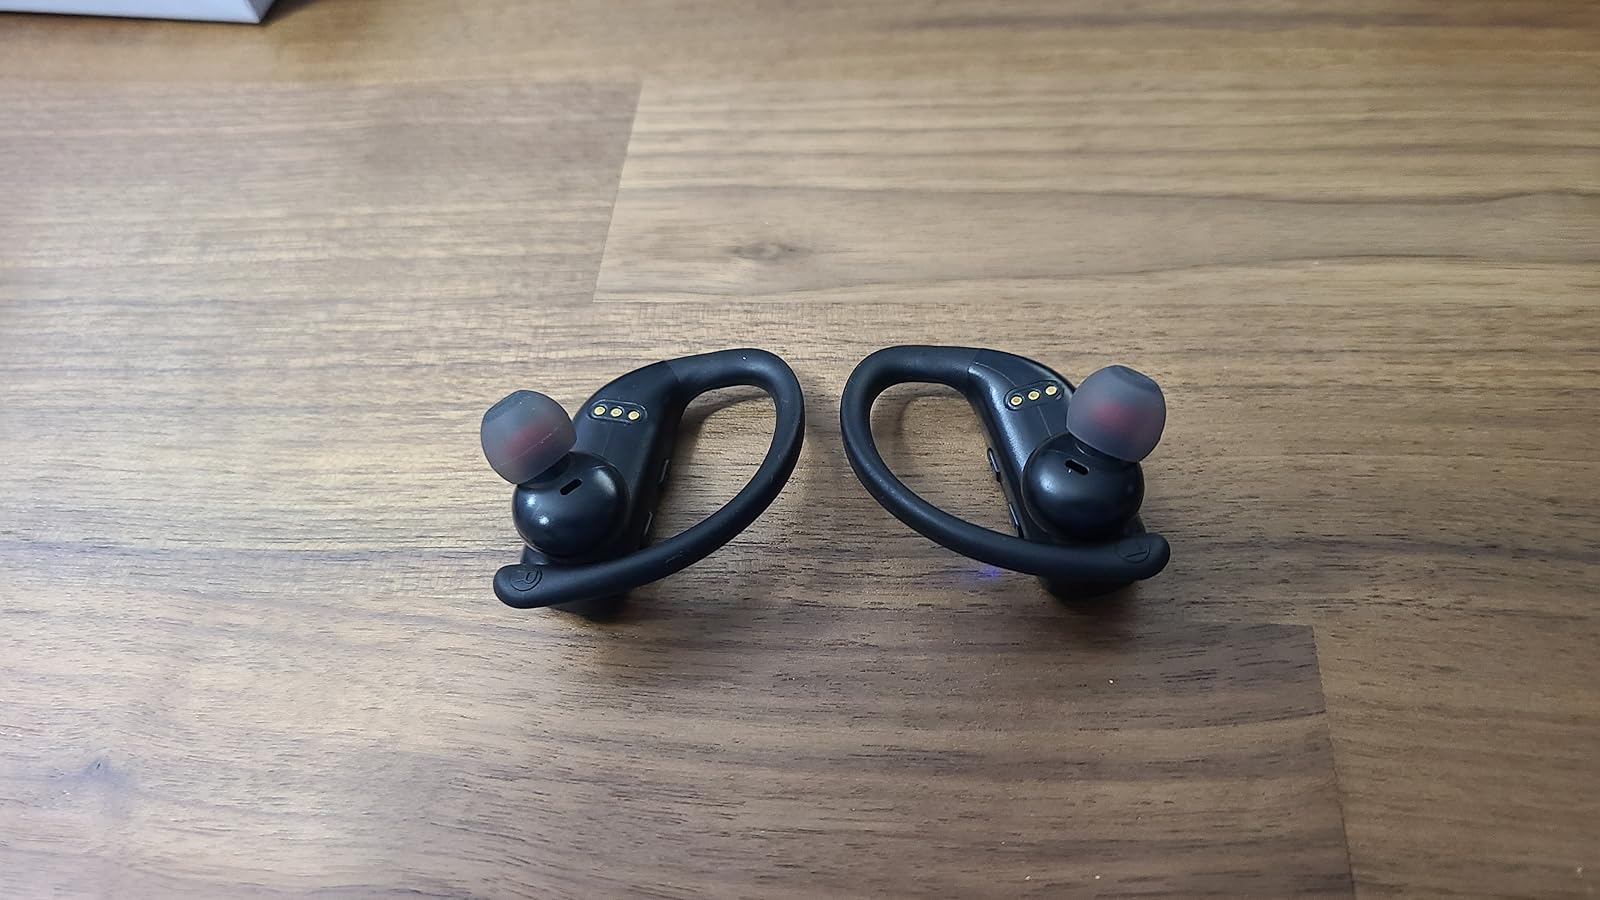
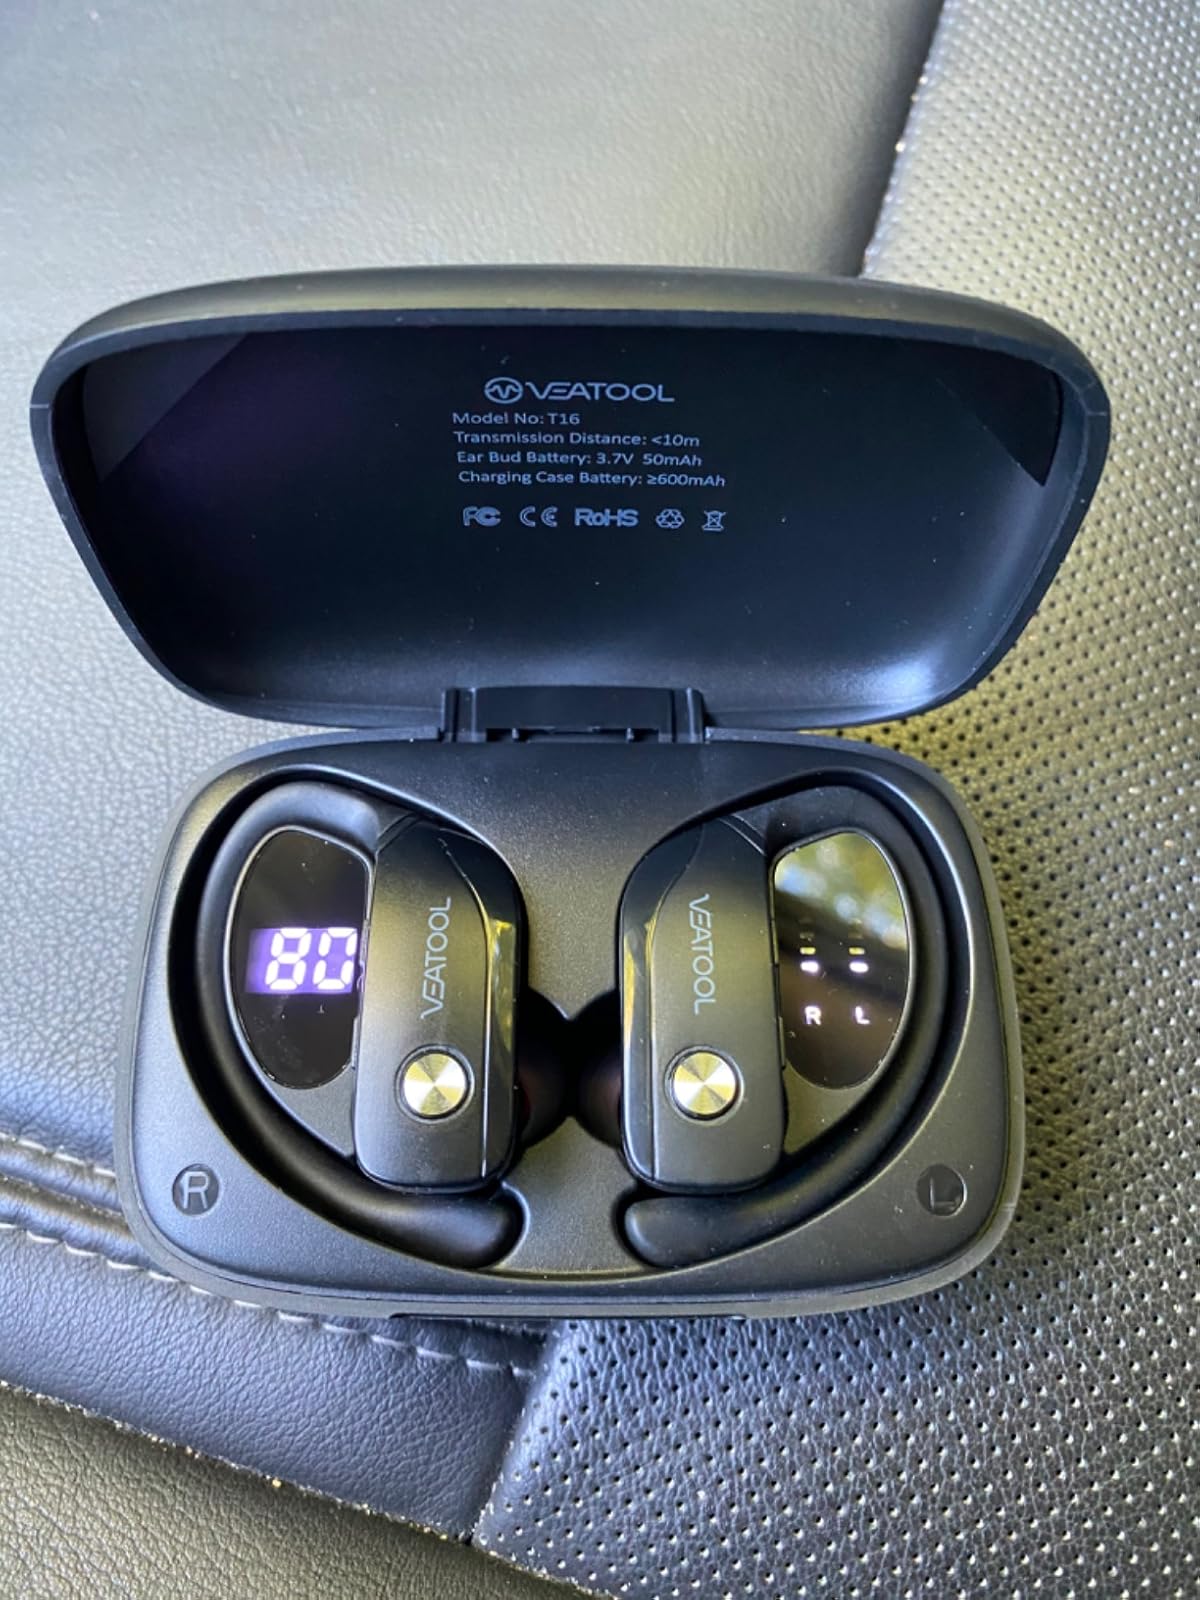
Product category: earbuds
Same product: yes